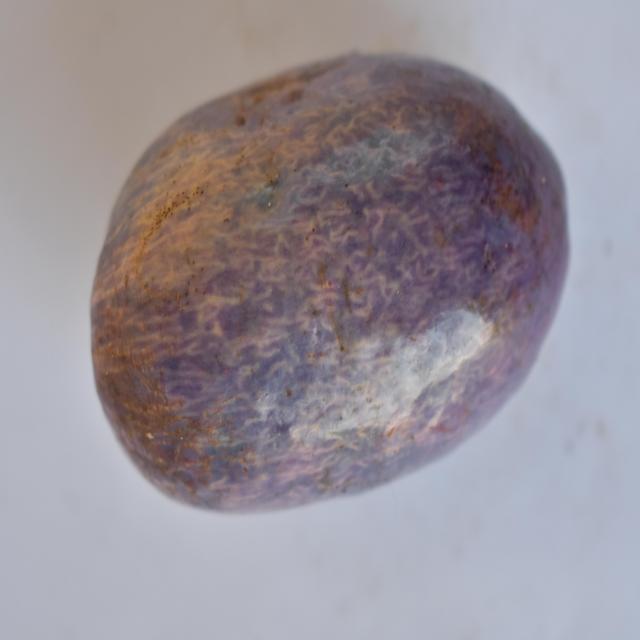
Plum grade: unaffected